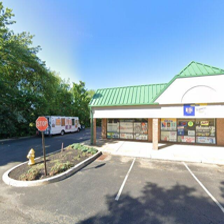
Label: streetView